Miaoli County

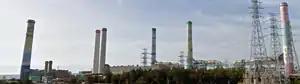
Tunghsiao Power Plant

Miaoli County houses the gas-fired Tunghsiao Power Plant in Tongxiao Township, the second largest gas-fired power plant in Taiwan with a capacity of 1,815 MW. The county also houses Taiwan's first offshore wind power plant named Formosa 1 Offshore Wind Farm.